The Vampire of Düsseldorf

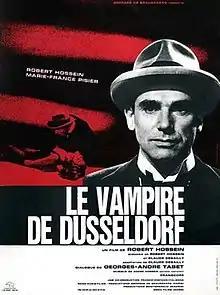

The Vampire of Düsseldorf is a 1965 thriller film directed by Robert Hossein. It was joint production between Spain, France and Italy. The film was based on the life and crimes of German serial killer Peter Kürten.